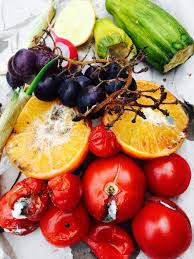
Waste category: biological